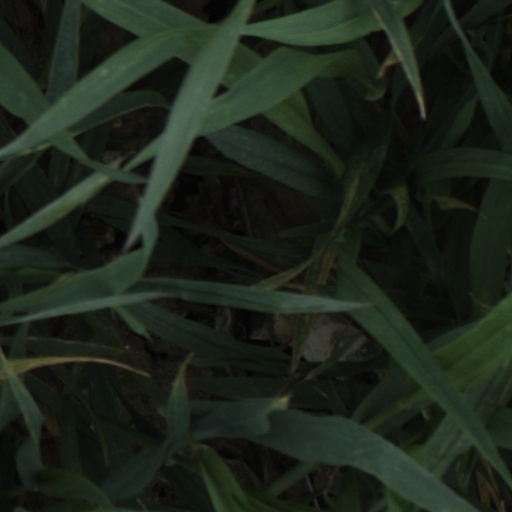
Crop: wheat